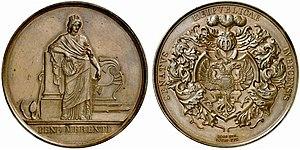
La Bene Merenti est une pièce commémorative en or, la plus haute distinction de la ville hanséatique de Lübeck. Création de l'artiste Adolph von Menzel, elle représente la déesse allégorique de la ville Lubeca.